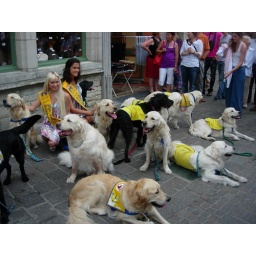
Alix is a female golden retriever and a service dog in training. Picture taken by her foster family.